Censorship

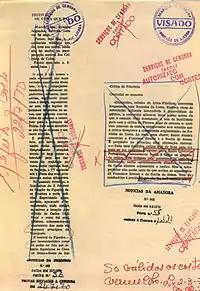
Censored pre-press proof of two articles from "Notícias da Amadora", a Portuguese newspaper, 1970

Book censorship can be enacted at the national or sub-national level, and can carry legal penalties for their infraction. Books may also be challenged at a local, community level. As a result, books can be removed from schools or libraries, although these bans do not typically extend outside of that area.